Awase Airfield

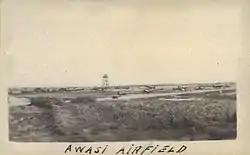

Awase Airfield or NAB Awase is a former World War II airfield on the Pacific coast of Okinawa.